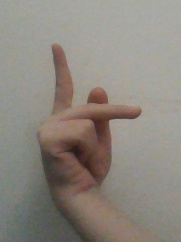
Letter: dha